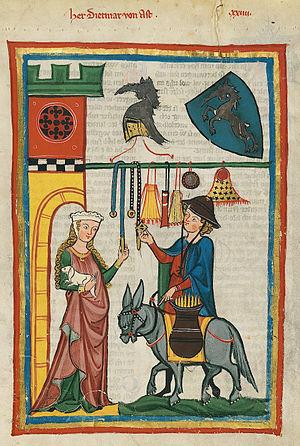
La littérature suisse est la littérature d’expression alémanique, romande, suisse-italienne et romanche composée par des auteurs suisses. En raison de la multiplicité des langues en Suisse, il n'existe pas de littérature en langue vernaculaire, mais il existe quatre traditions littéraires autonomes.
Le Codex Manesse, aussi appelé Manessische Handschrift, Große Heidelberger Liederhandschrift et parfois aussi Pariser Handschrift est un manuscrit de poésie lyrique enluminé ayant la forme d'un codex. Il est le plus grand et somptueux des recueils du Minnesang allemand.